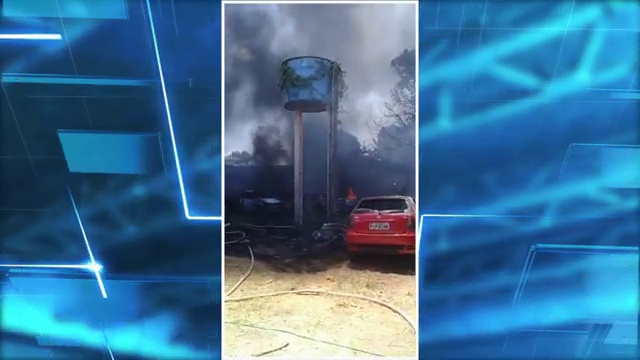
Fire: no
Smoke: yes